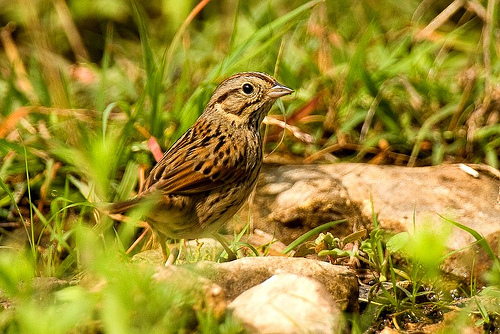
this small multicolored bird with a small flat bill, and small head compared to the rest of the body.
this is a brown bird with black spots and a pointy tan beak.
this brown bird has spotted black stripes on the body and a solid black stripe on the upper bill.
this small bird has a short pointed beak, and an orange, black, and brown mottled body.
this is a brown bird with black stripes on the crown and wings.
this bird has wings that are brown and has a small bill
this bird has wings that are brown and has a white belly
this small bird has brown feathers and has a tan beak.
a small bird with a full brown body with black markings that has a tan straight beak.
a small bird with a brown speckled belly and breast with a short beak.
Species: Lincoln Sparrow